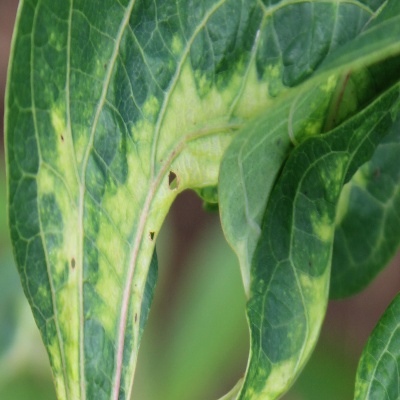
Crop: Cassava
Condition: mosaic